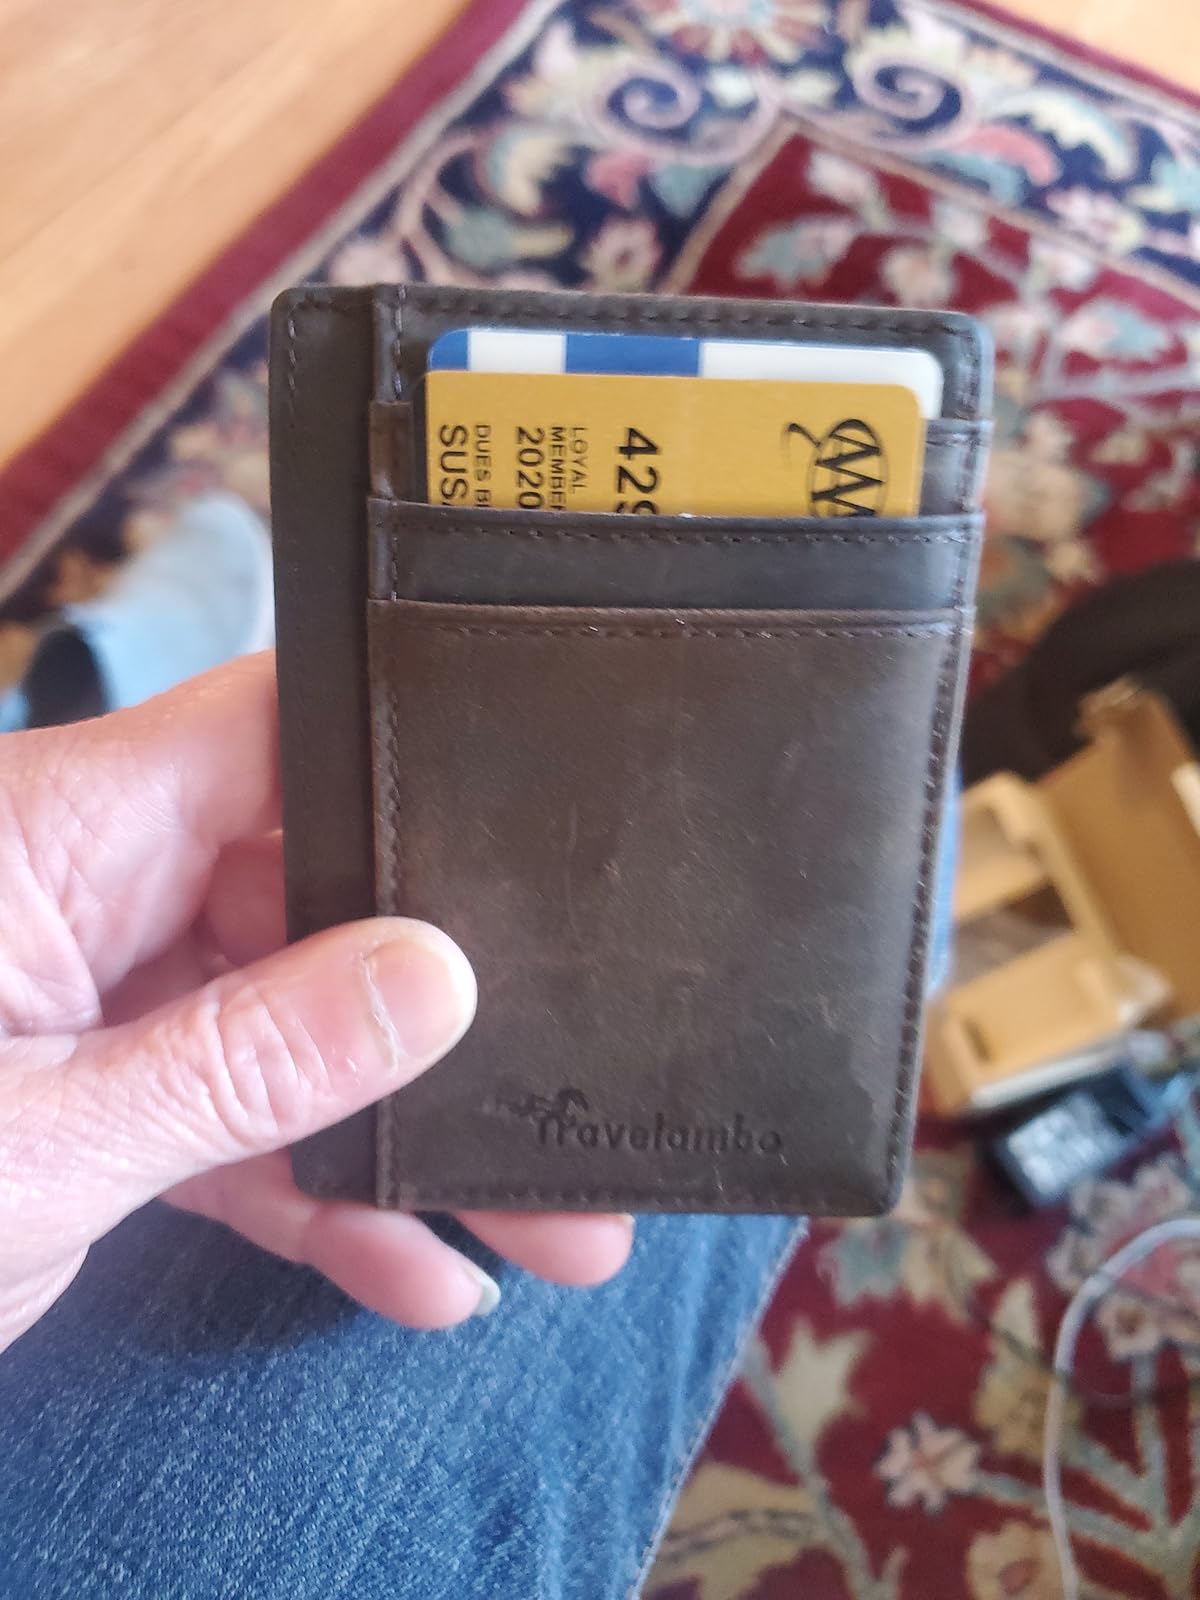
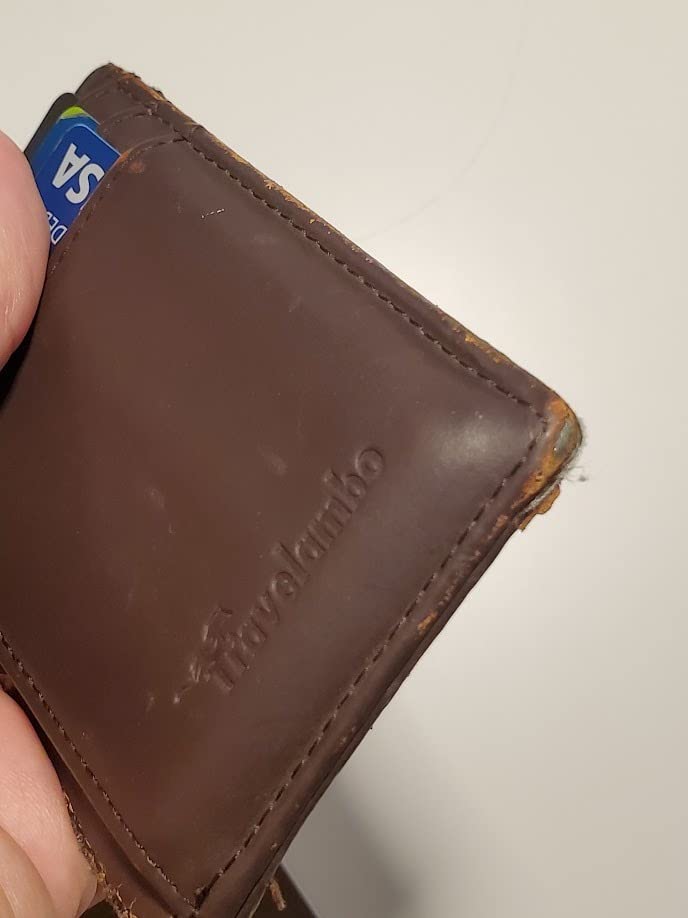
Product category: accessories_wallet
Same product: yes